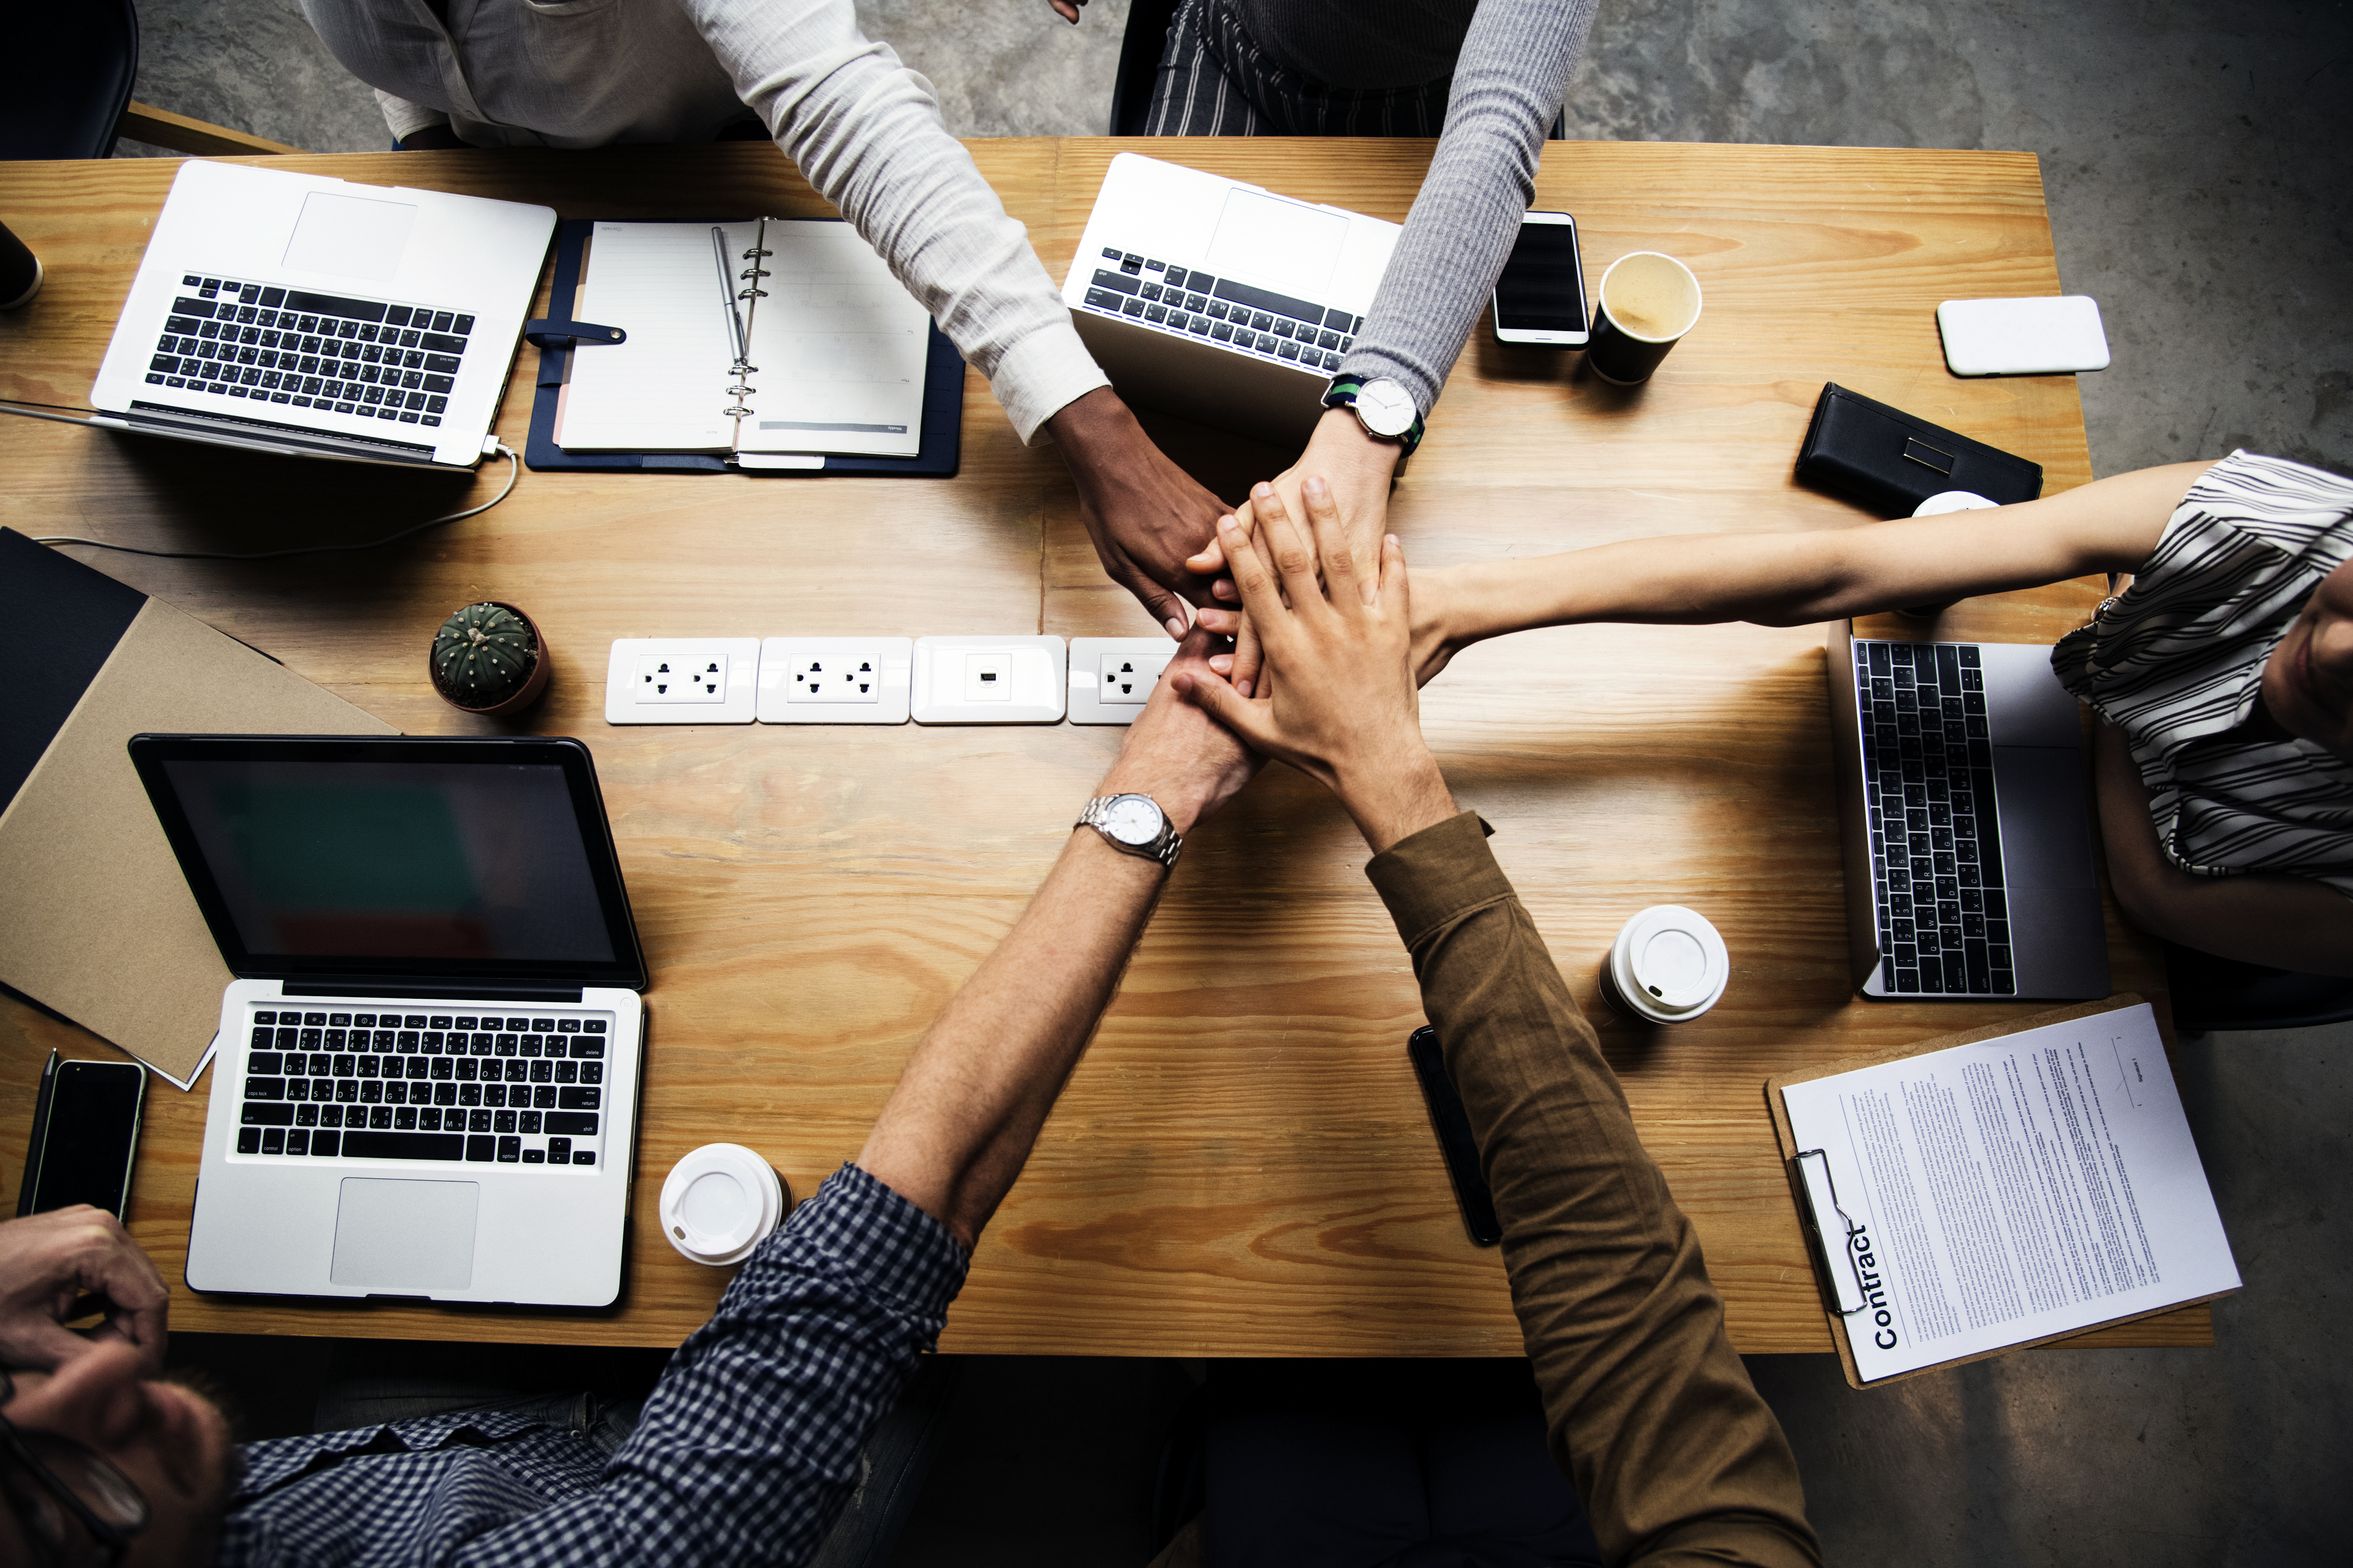
achievement, aerial, agreement, arms, asian, black, business, business deal, caucasian, celebration, cheerful, closeup, coffee, collaboration, colleague, computer, cooperation, digital device, diverse, european, expression, friendship, group, hands, hands stacks, helping hands, laptop, meeting, network, notebook, office, partnership, people, power, stack of hands, stacked hands, stacking hands, startup, success, support, team, team building, teamwork, togetherness, trust, unity, westerner, work, workplace, workspace, human behavior, electronic device, communication, hand, technology